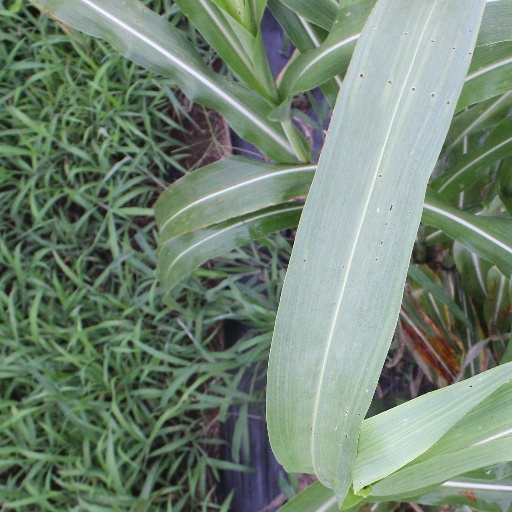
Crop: sorghum